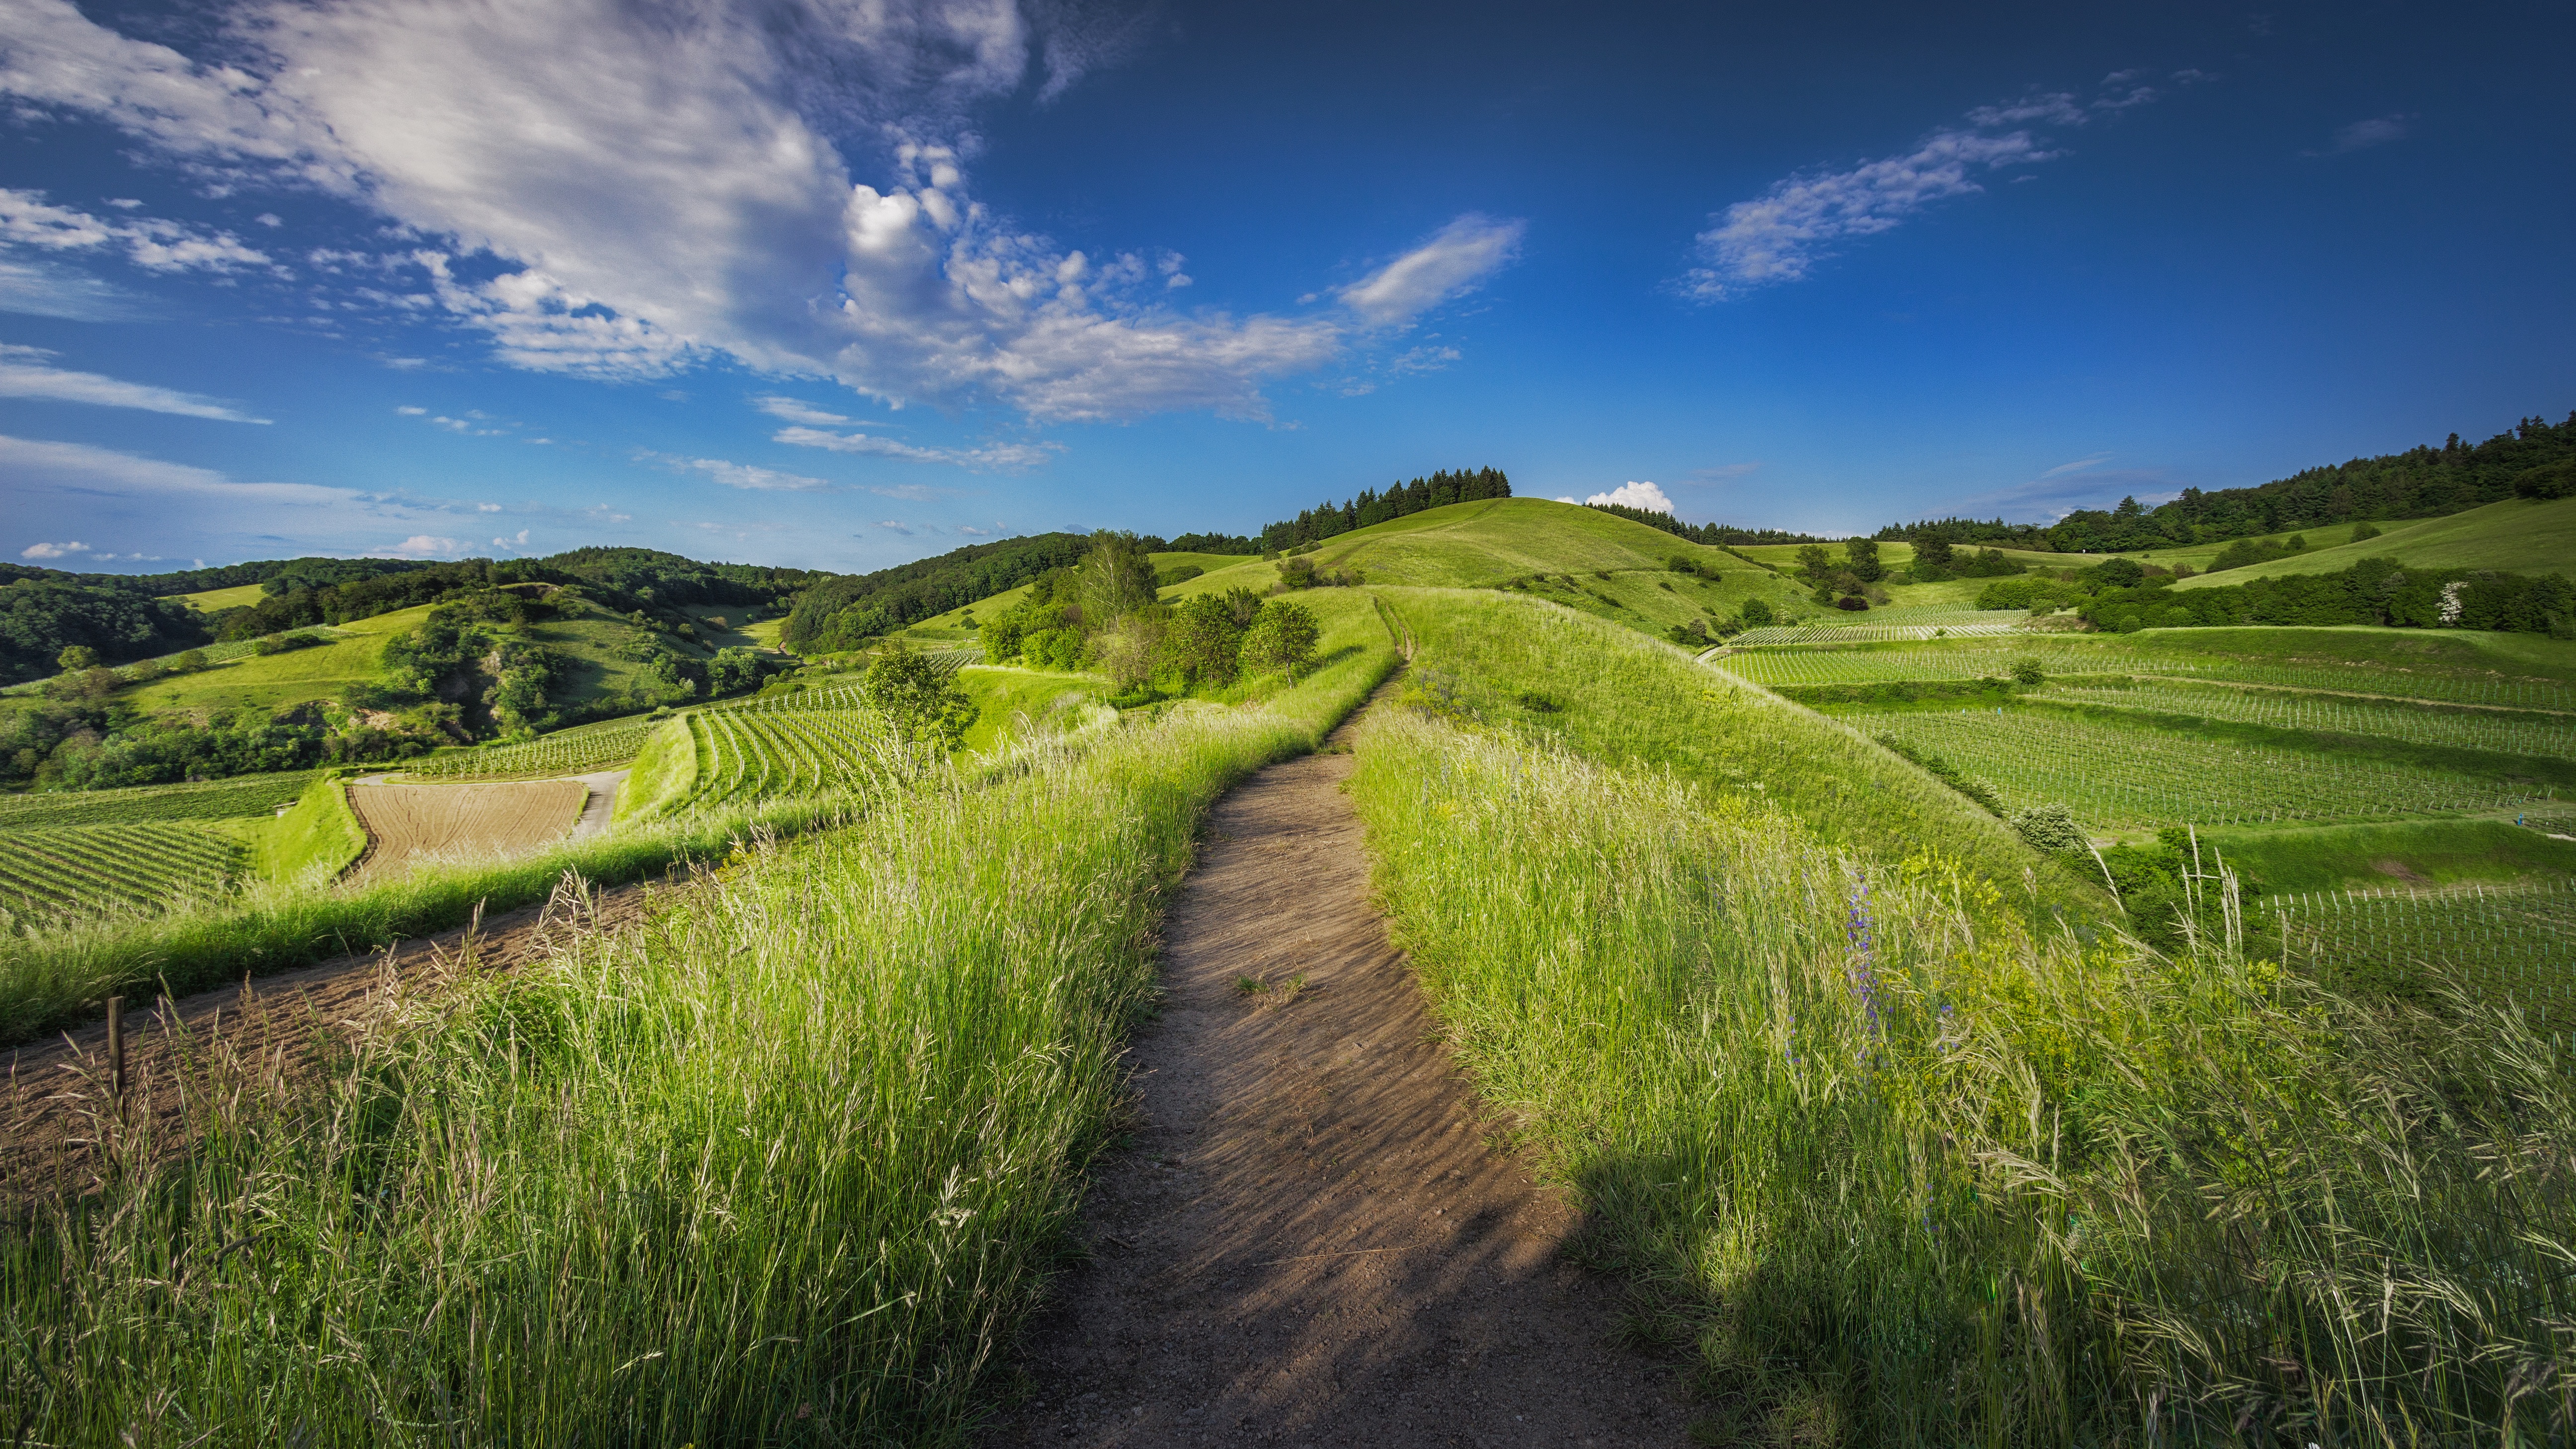
landscape, path, grass, mountain, cloud, sky, field, meadow, prairie, hill, valley, mountain range, panorama, dirt road, green, pasture, agriculture, plain, grassland, plateau, habitat, grass land, ecosystem, steppe, rural area, paddy field, natural environment, geographical feature, mountainous landforms